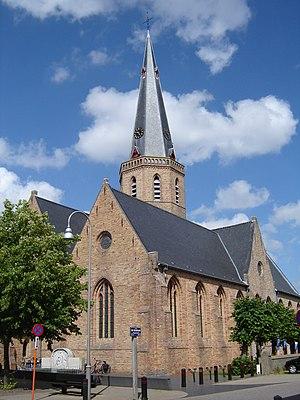
Westkapelle est une section de la commune belge de Knokke-Heist située en Région flamande dans la province de Flandre-Occidentale.
L'église Saint-Nicolas de Westkapelle est une église néogothique située sur le territoire de la commune belge de Knokke-Heist, dans la province de Flandre-Occidentale.
Cette page regroupe l'ensemble des monuments classés de la ville de Knokke-Heist.